Vicente García (musician)

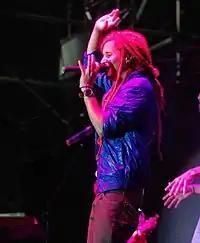
García performing in November 2014.

On August 9, 2010, García signed in Hollywood, California, with the label Capitol Latin, with whom he launched his first solo album titled Melodrama. On August 25 he released his first single, "Cómo Has Logrado". The album was released on October 26. García debuted as a soloist in front of over 14,000 people in the KQ Live Concert event in San Juan, Puerto Rico, where he shared the stage with Juan Luis Guerra, Wisin y Yandel, Gilberto Santa Rosa and Kany García. On March 22, 2011, he performed alongside the Dominican-American urban bachata artist Prince Royce in the Casandra Awards.